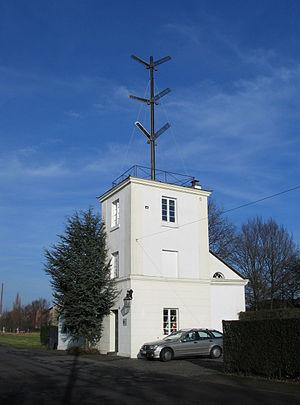
Le télégraphe optique prussien est un système de communication télégraphique entre Berlin et la Rhénanie, qui pouvait transmettre des messages administratifs et militaires au moyen de signaux optiques sur une distance de près de 550 km. La ligne télégraphique comprenait jusqu'à 62 stations télégraphiques, munies de mâts de signalisation portant chacun six bras mus par des cordes. Les stations étaient équipées de longues-vues avec lesquelles les télégraphistes lisaient les signaux spécialement codés d'une station émettrice, et ils les répétaient immédiatement à la suivante. Trois expéditions télégraphiques à Berlin, Cologne et Coblence permettaient l'accueil, le chiffrement, le déchiffrement et la délivrance des dépêches officielles. Cette installation a été rendue superflue par l'introduction du télégraphe électrique. Même si l'on ne transmet plus de message par télégraphie optique, le principe reste utilisé dans l'alphabet sémaphore, et sous une forme très simplifiée dans les signaux ferroviaires mécaniques